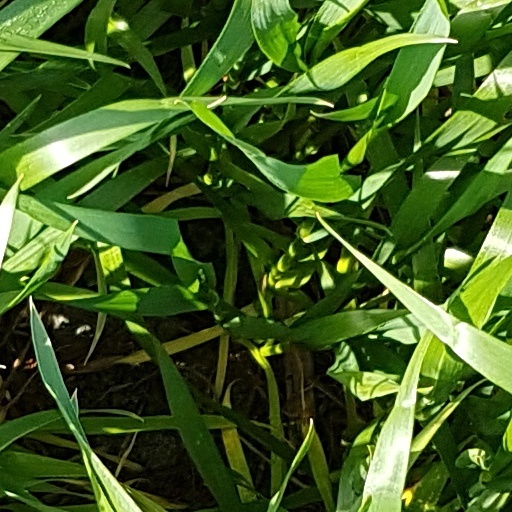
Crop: wheat